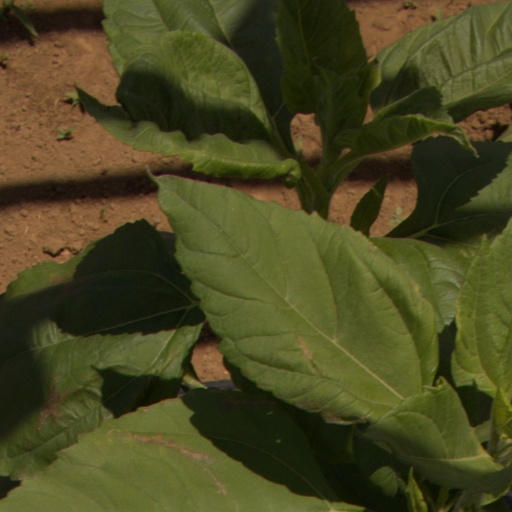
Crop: Jerusalem artichoke